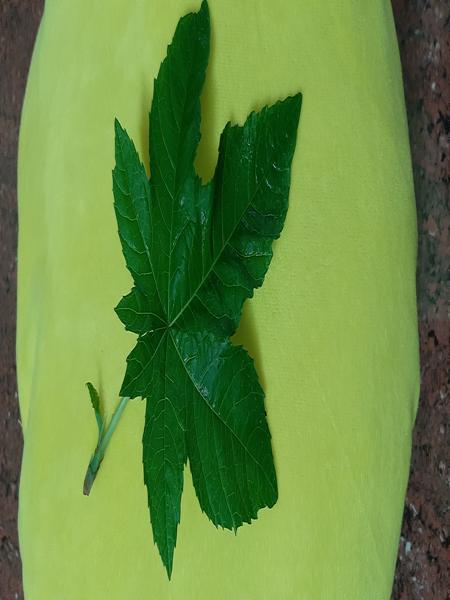
Plant: Castor